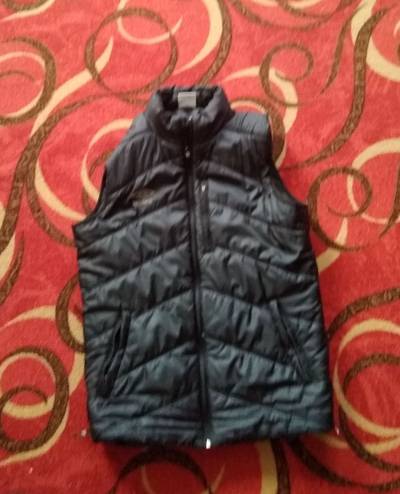
Waste category: clothes